Jan Palfijn

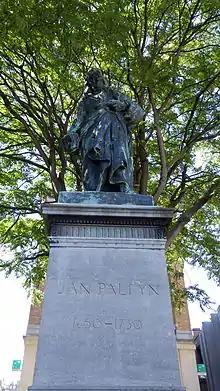
Statue of Jan Palfyn (1650-1730) at Kortrijk (Schouwburgplein), Belgium

In 1718 Palfijn published an influential work for surgeons called "l'Anatomie du corps humain" (Anatomy of the human body). Reportedly, this book was still in use in Japan in the latter part of the 19th century. The Palfijn Medical Museum, the Jan Palfijn Hospital in Merksem and the Jan Palfijn Hospital in Ghent are named after him.